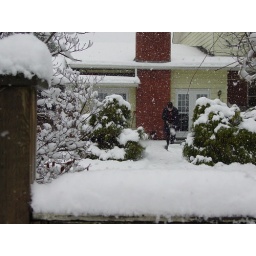
My dad shovelling the sidewalk in front of the house